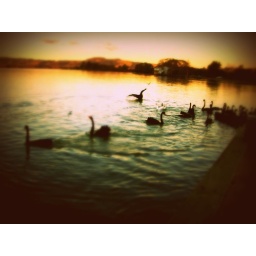
black swans and one white one... taken in the blue mountains, australia